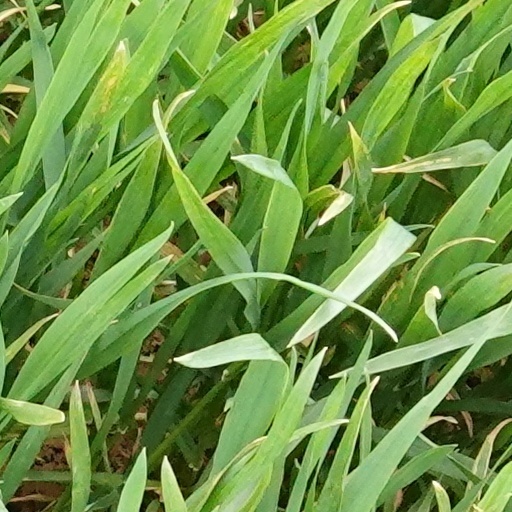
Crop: wheat